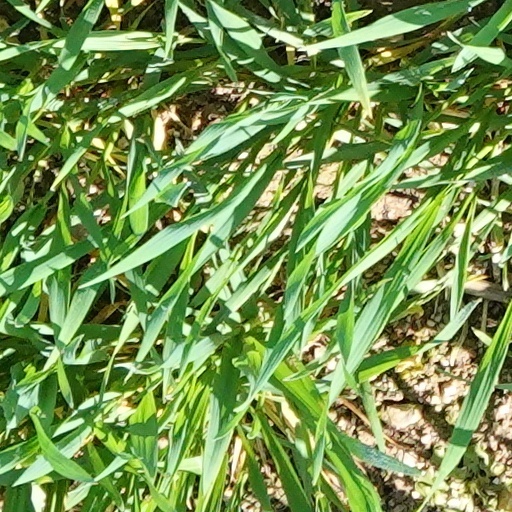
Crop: wheat